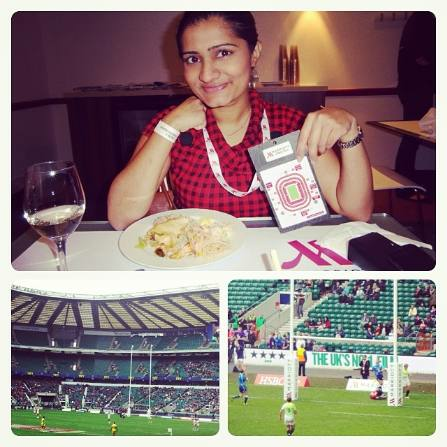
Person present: Yes